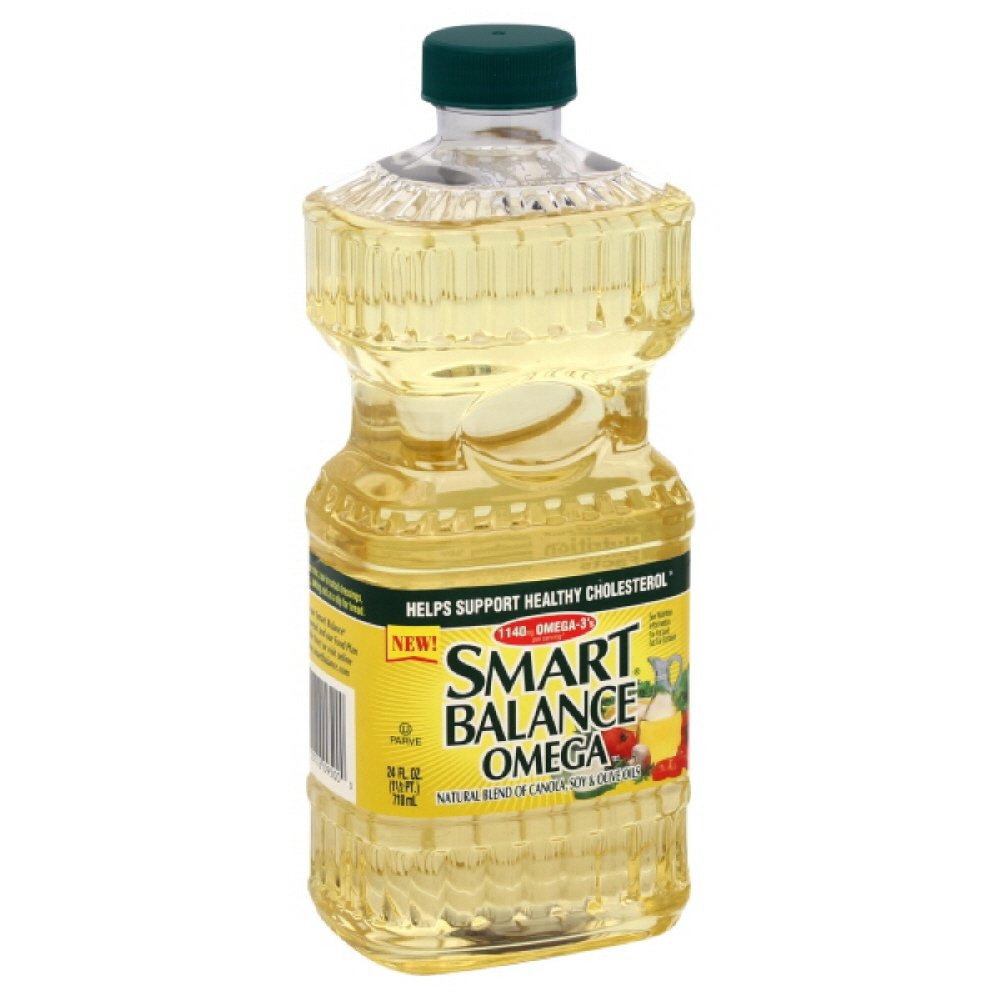
Item Name: Smart Balance Omega Blend Oil, 24-Ounce (Pack of 4)
Value: 96.0
Unit: Ounce

Price: 7.33